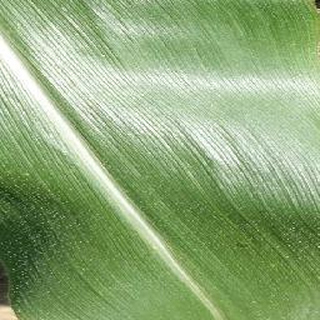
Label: healthy_corn